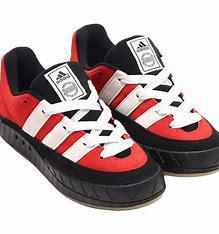
Brand: Adidas
Model: Adimatic